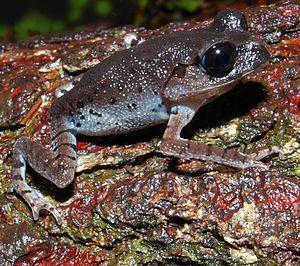
Leptobrachium hasseltii est une espèce d'amphibiens de la famille des Megophryidae.